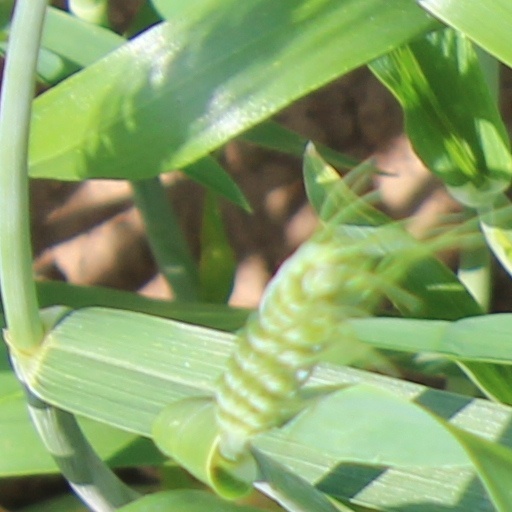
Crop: wheat